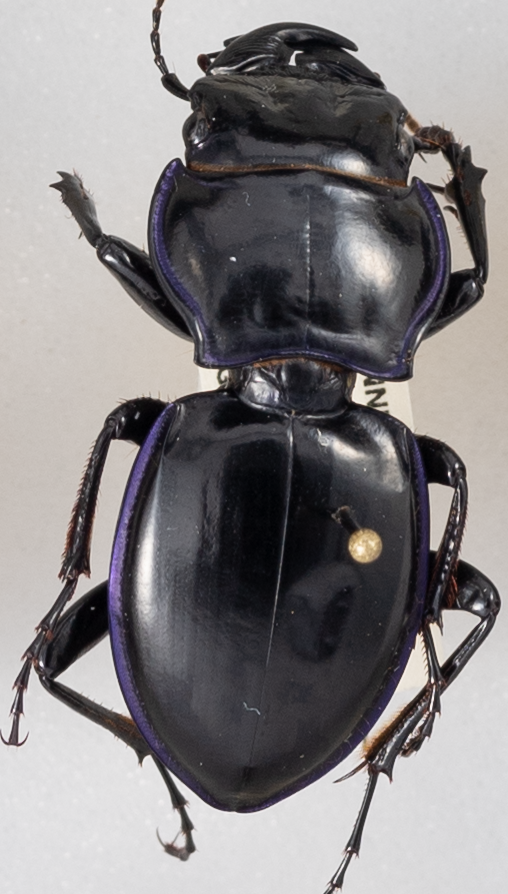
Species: Pasimachus punctulatus
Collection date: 2018-07-10
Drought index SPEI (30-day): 0.334
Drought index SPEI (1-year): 0.184
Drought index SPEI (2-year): -0.32